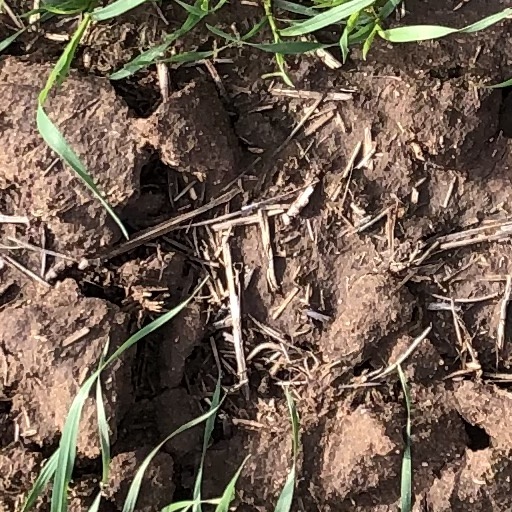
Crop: wheat